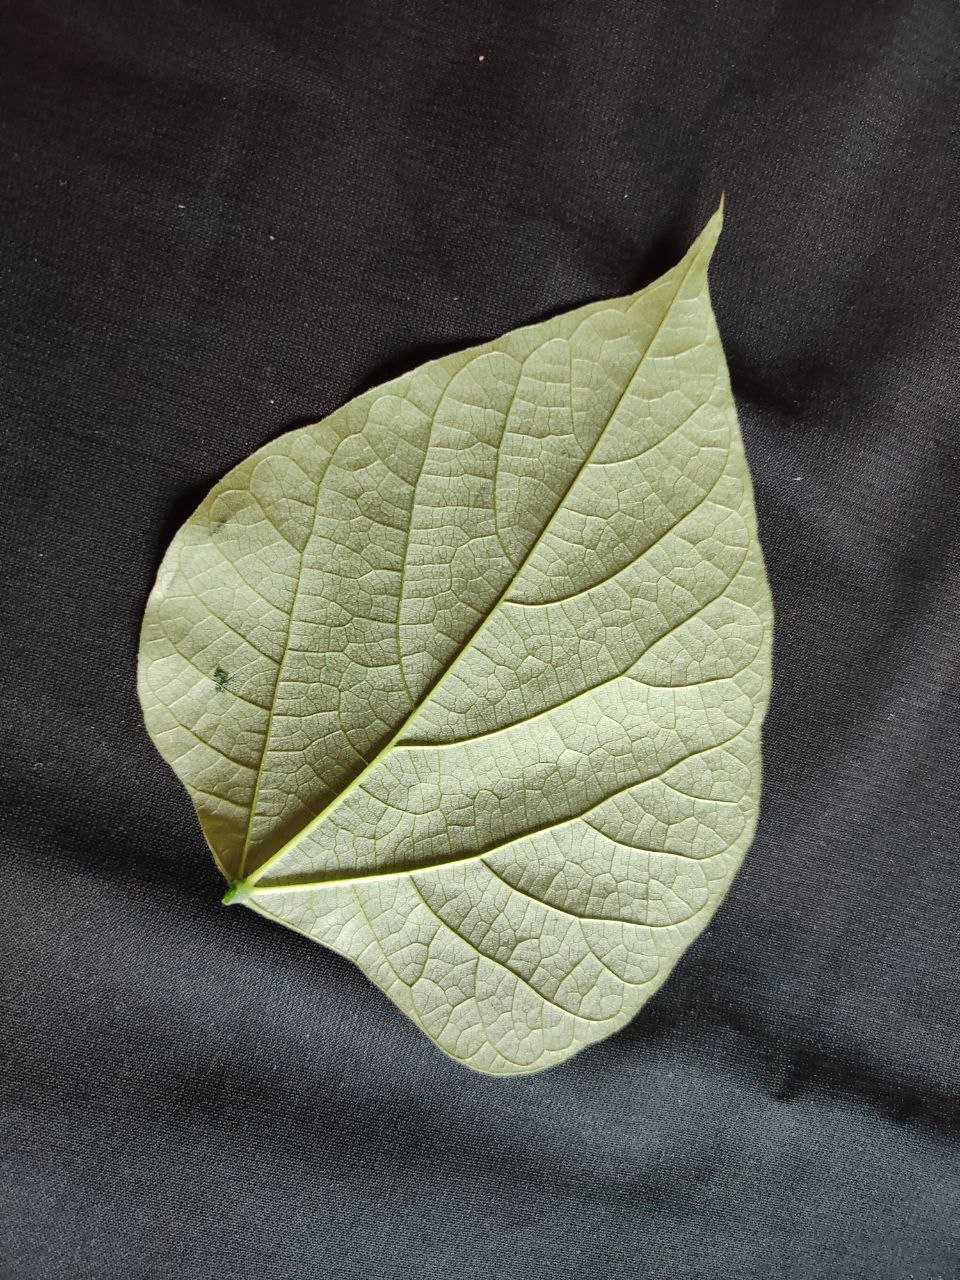
Crop: bean
Leaf condition: Fresh Leaf